Military Music Department of the General Staff of the Ukrainian Armed Forces

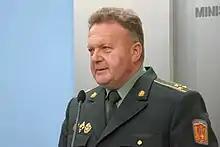
Colonel Volodymyr Dashkovsky.

In May 1992, in accordance with the proposal of the Chief of the General Staff, the Military Music Department of the General Staff was founded. It was formed in the basis of the Headquarters Military Band of the Kyiv Military District, which at that time was the top military band in the Ukrainian SSR, part of the larger massed bands of the Kyiv Garrison, and one of the best in the Soviet Union. The MMD was also raised on the basis of existing Soviet Armed Forces military bands within Ukrainian territory, such as the HQ Band of the Carpathian Military District. Since January 2015, a total of 41 bands are currently active within the MMD.